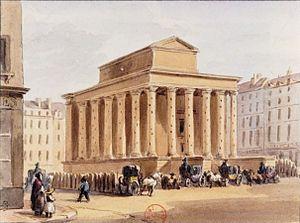
Monument expiatoire de la place Louvois (actuel square Louvois), construit à l'emplacement de l'opéra de la rue de Richelieu après l'assassinat du duc de Berry, puis détruit après 1830. Aquarelle, 8,8 x 11,9 cm, en provenance de la collection Hippolyte Destailleur.
L'Opéra de la rue de Richelieu, ou salle Montansier, servit de salle d'opéra à Paris de 1794 à 1820. Situé à l'emplacement actuel du square Louvois, dans le 2ᵉ arrondissement, il donnait rue de Richelieu, alors rue de la Loi.
Charles-Ferdinand d’Artois, duc de Berry, né à Versailles le 24 janvier 1778 et mort à Paris le 14 février 1820 victime d’un attentat perpétré la veille à sa sortie de l’opéra, est un prince de la maison de Bourbon. Il est le fils de Charles X, comte d’Artois, et de Marie-Thérèse de Savoie.